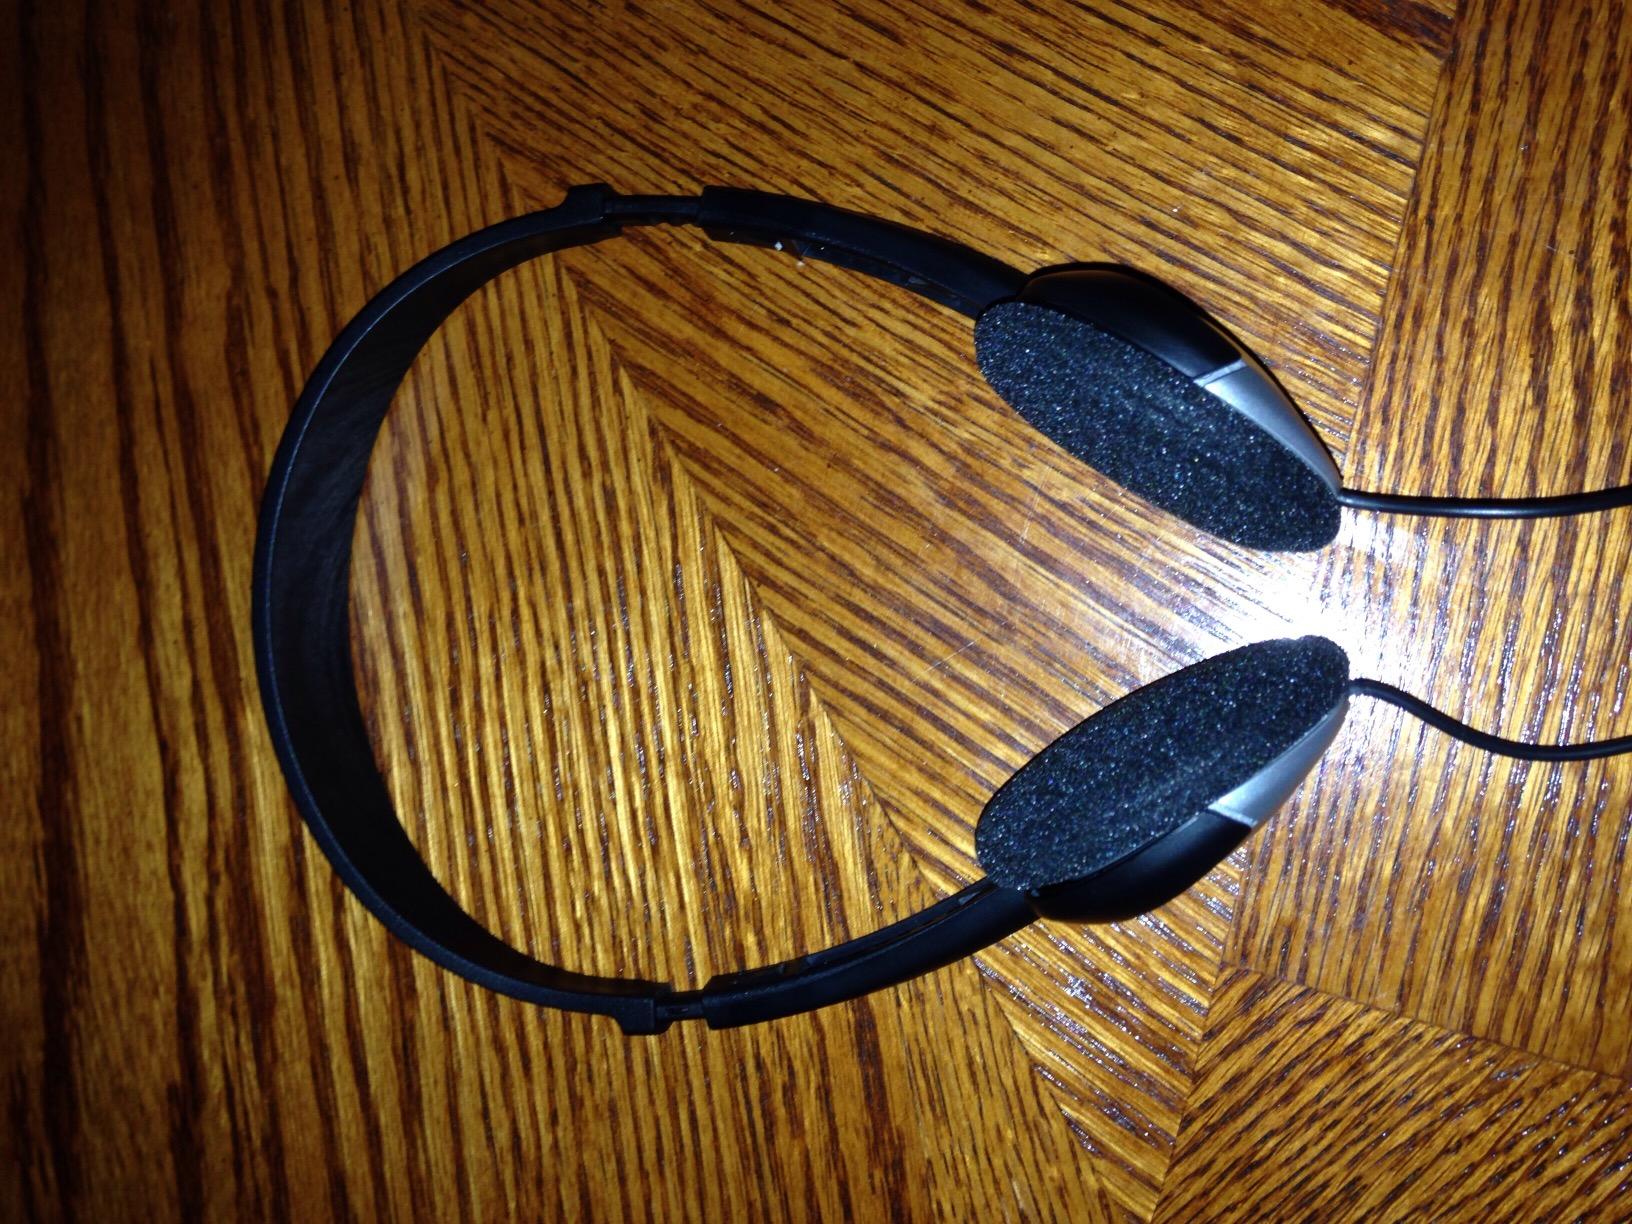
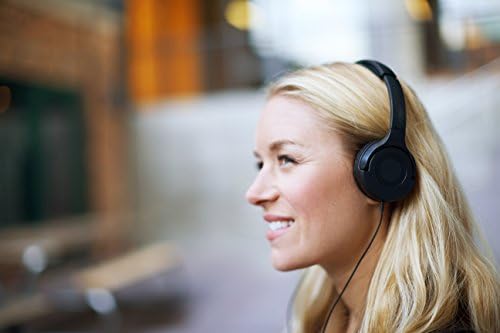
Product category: headphones
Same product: no